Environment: real
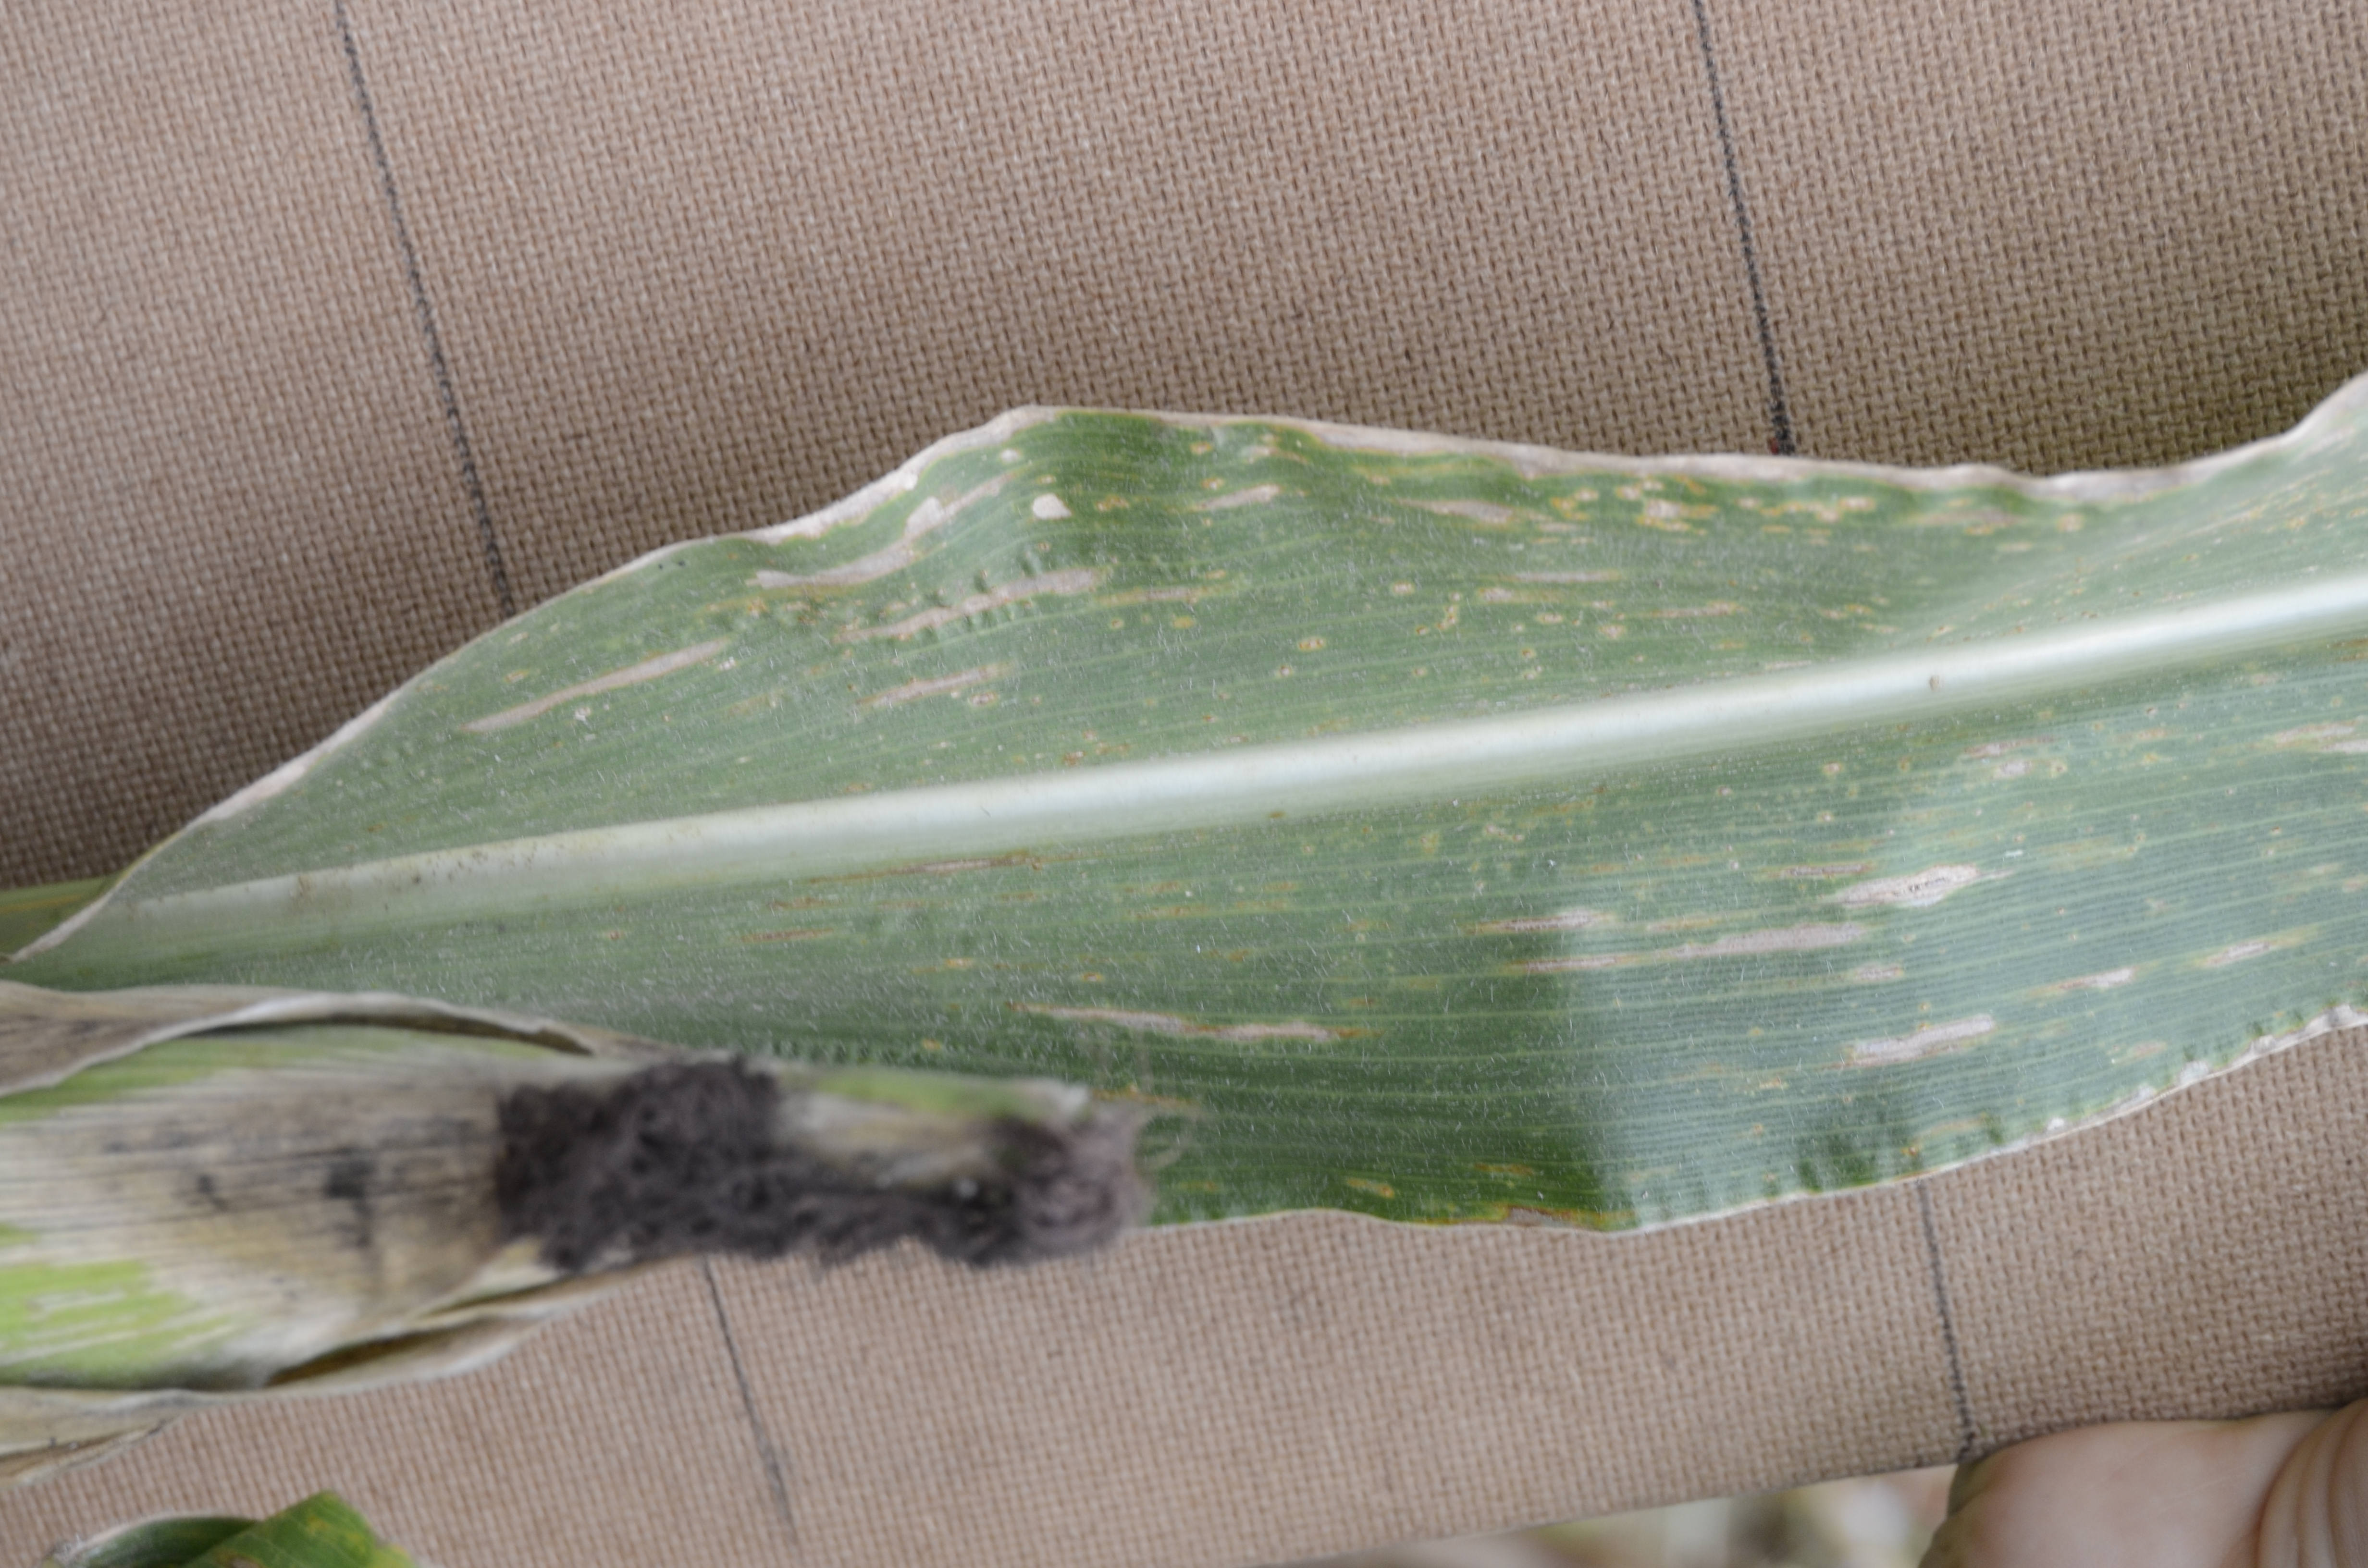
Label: gray_leaf_spot